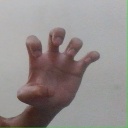
अक्षर: झ